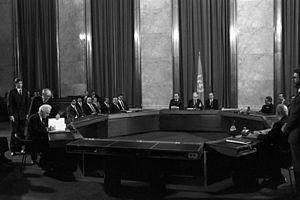
1988 est une année bissextile commençant un vendredi.